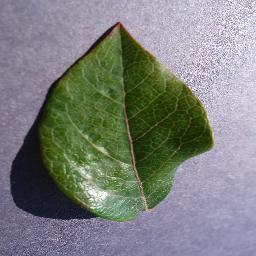
Label: Blueberry___healthy